Kinbawn

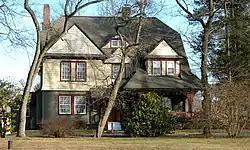
Kinbawn, January 2010

Kinbawn is an historic, American home that is located in West Whiteland Township, Chester County, Pennsylvania.